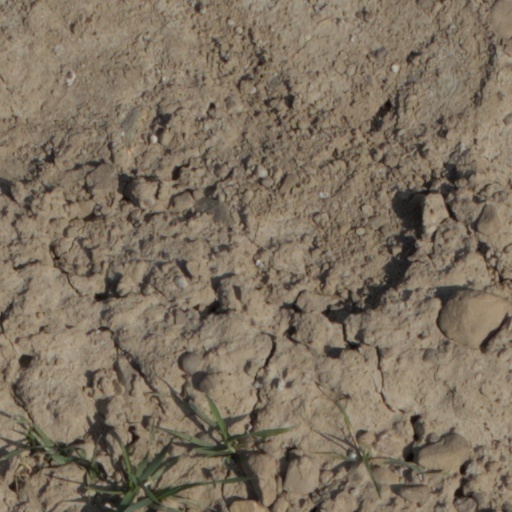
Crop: wheat